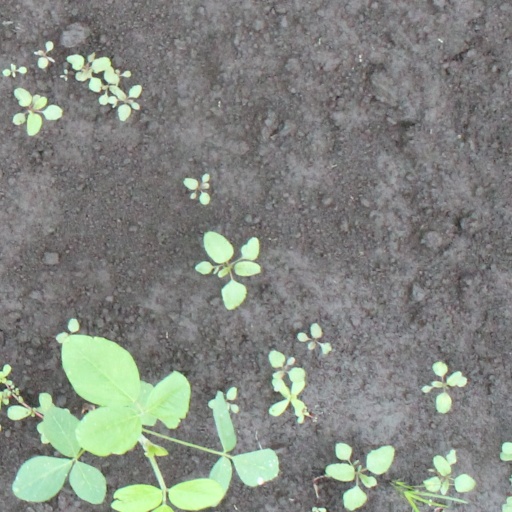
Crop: soybean